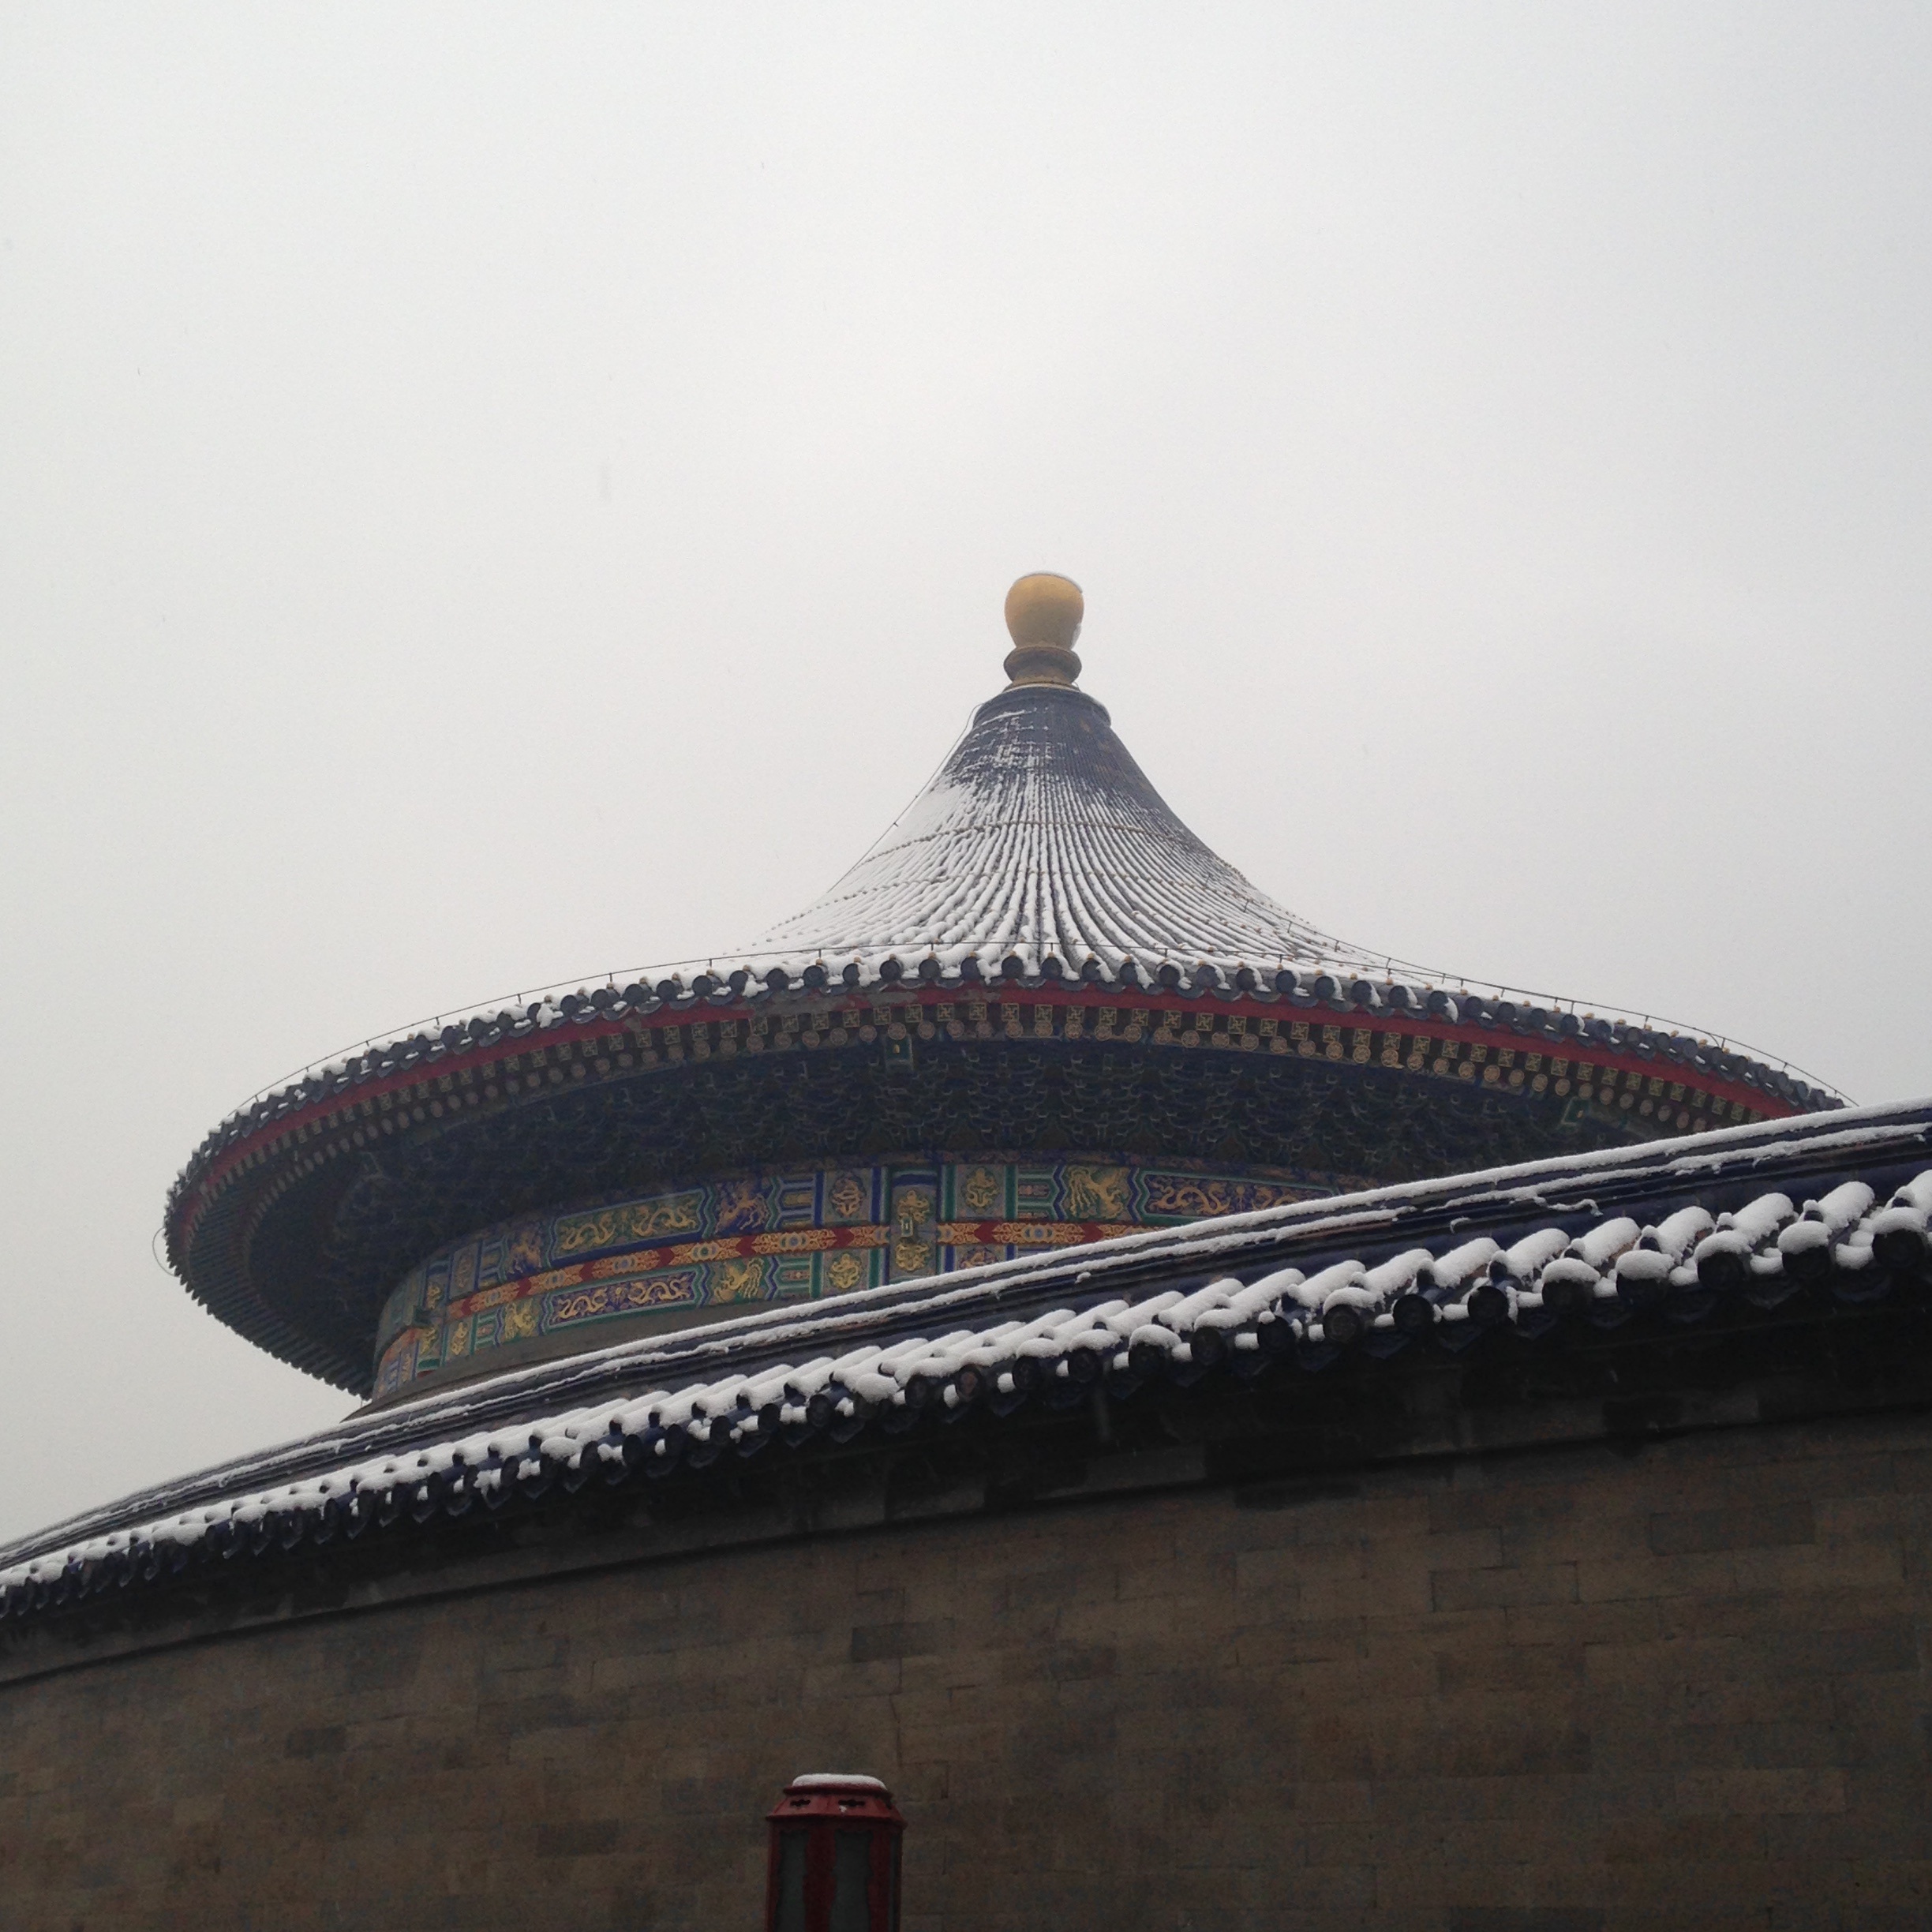
snow, building, dome, shape, the temple of heaven, chinese style